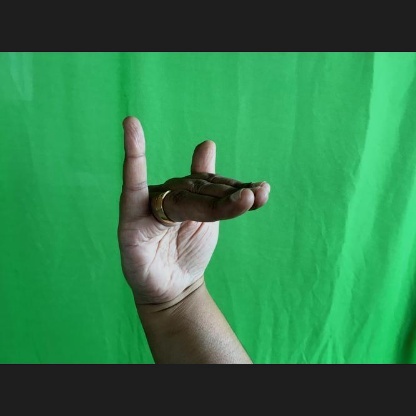
Mudra: Mrigasirsha